James A. Rose

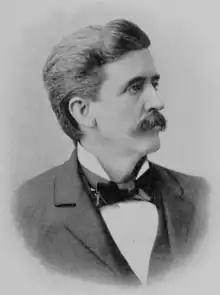

Born in Golconda, Pope County, Illinois, Rose went to Illinois Normal State University in Normal, Illinois. He taught school in Pope County, was elected county superintendent of schools in 1873, and state's attorney in 1881. A Republican, he served as Illinois Secretary of State from 1897 until his death in 1912. Rose died in Springfield, Illinois as a result of a stomach hemorrhage.